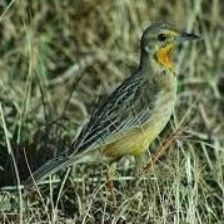
Species: CAPE LONGCLAW
Scientific name: MACRONYX CAPENSIS